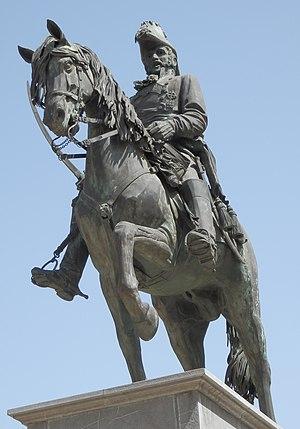
Don José de Rebolledo Palafox y Melci, fils cadet d'une vieille famille d'Aragon, fut général espagnol, héros de la guerre d'indépendance espagnole, duc de Saragosse. Il était le neveu de Francesco Melzi d'Eril, que Napoléon Iᵉʳ avait créé duc de Lodi.